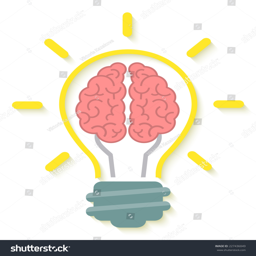
conceptual flat icon of brain and idea in the form of light bulb with soft shadow isolated on white